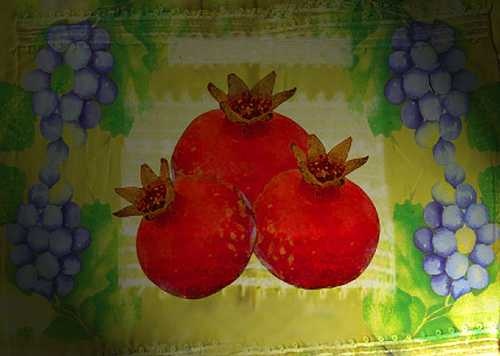
Label: Pomegranate